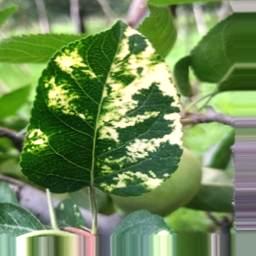
Label: Apple_Mosaic